Ruff (bird)

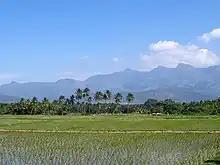
Rice paddies are a favoured winter feeding ground

During the breeding season, the ruff's diet consists almost exclusively of the adults and larva of terrestrial and aquatic insects such as beetles and flies. On migration and during the winter, the ruff eats insects (including caddis flies, water-beetles, mayflies and grasshoppers), crustaceans, spiders, molluscs, worms, frogs, small fish, and also the seeds of rice and other cereals, sedges, grasses and aquatic plants. Migrating birds in Italy varied their diet according to what was available at each stopover site. Green aquatic plant material, spilt rice and maize, flies and beetles were found, along with varying amounts of grit. On the main wintering grounds in West Africa, rice is a favoured food during the later part of the season as the ricefields dry out.